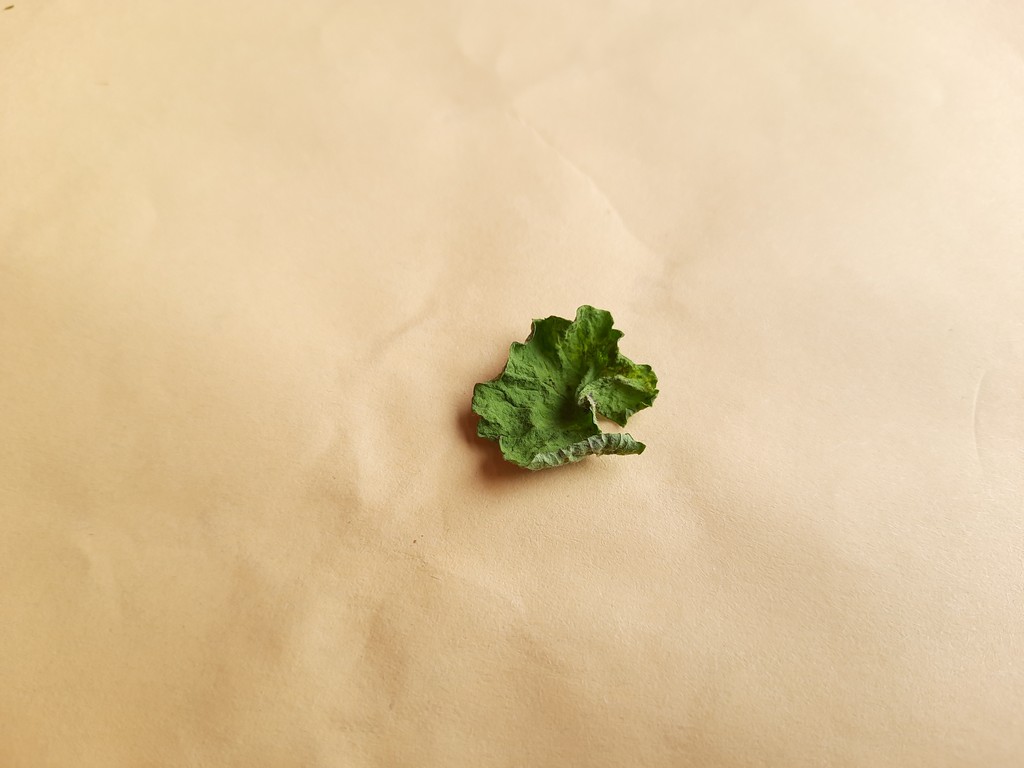
Label: Dried